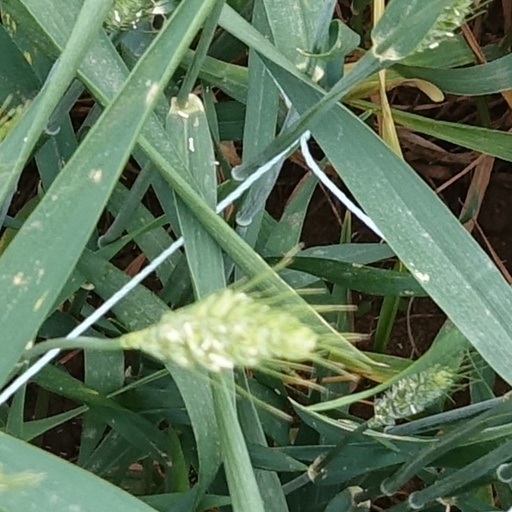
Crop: wheat